So I Married the Anti-fan

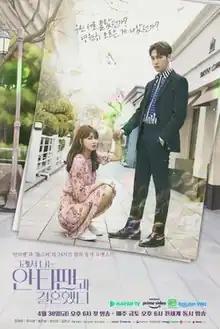
Promotional poster

So I Married the Anti-fan is a 2021 South Korean streaming television series starring Choi Tae-joon, Choi Soo-young, Hwang Chan-sung, Han Ji-an and Kim Min-kyu. It is based on the 2010 novel of the same title which was made into a webtoon and was also previously adapted into a Chinese film. It aired from April 30 to June 19, 2021 on Naver TV, with simultaneous broadcast through V Live and global platforms iQIYI, Viki and Amazon Prime Video in Japan.